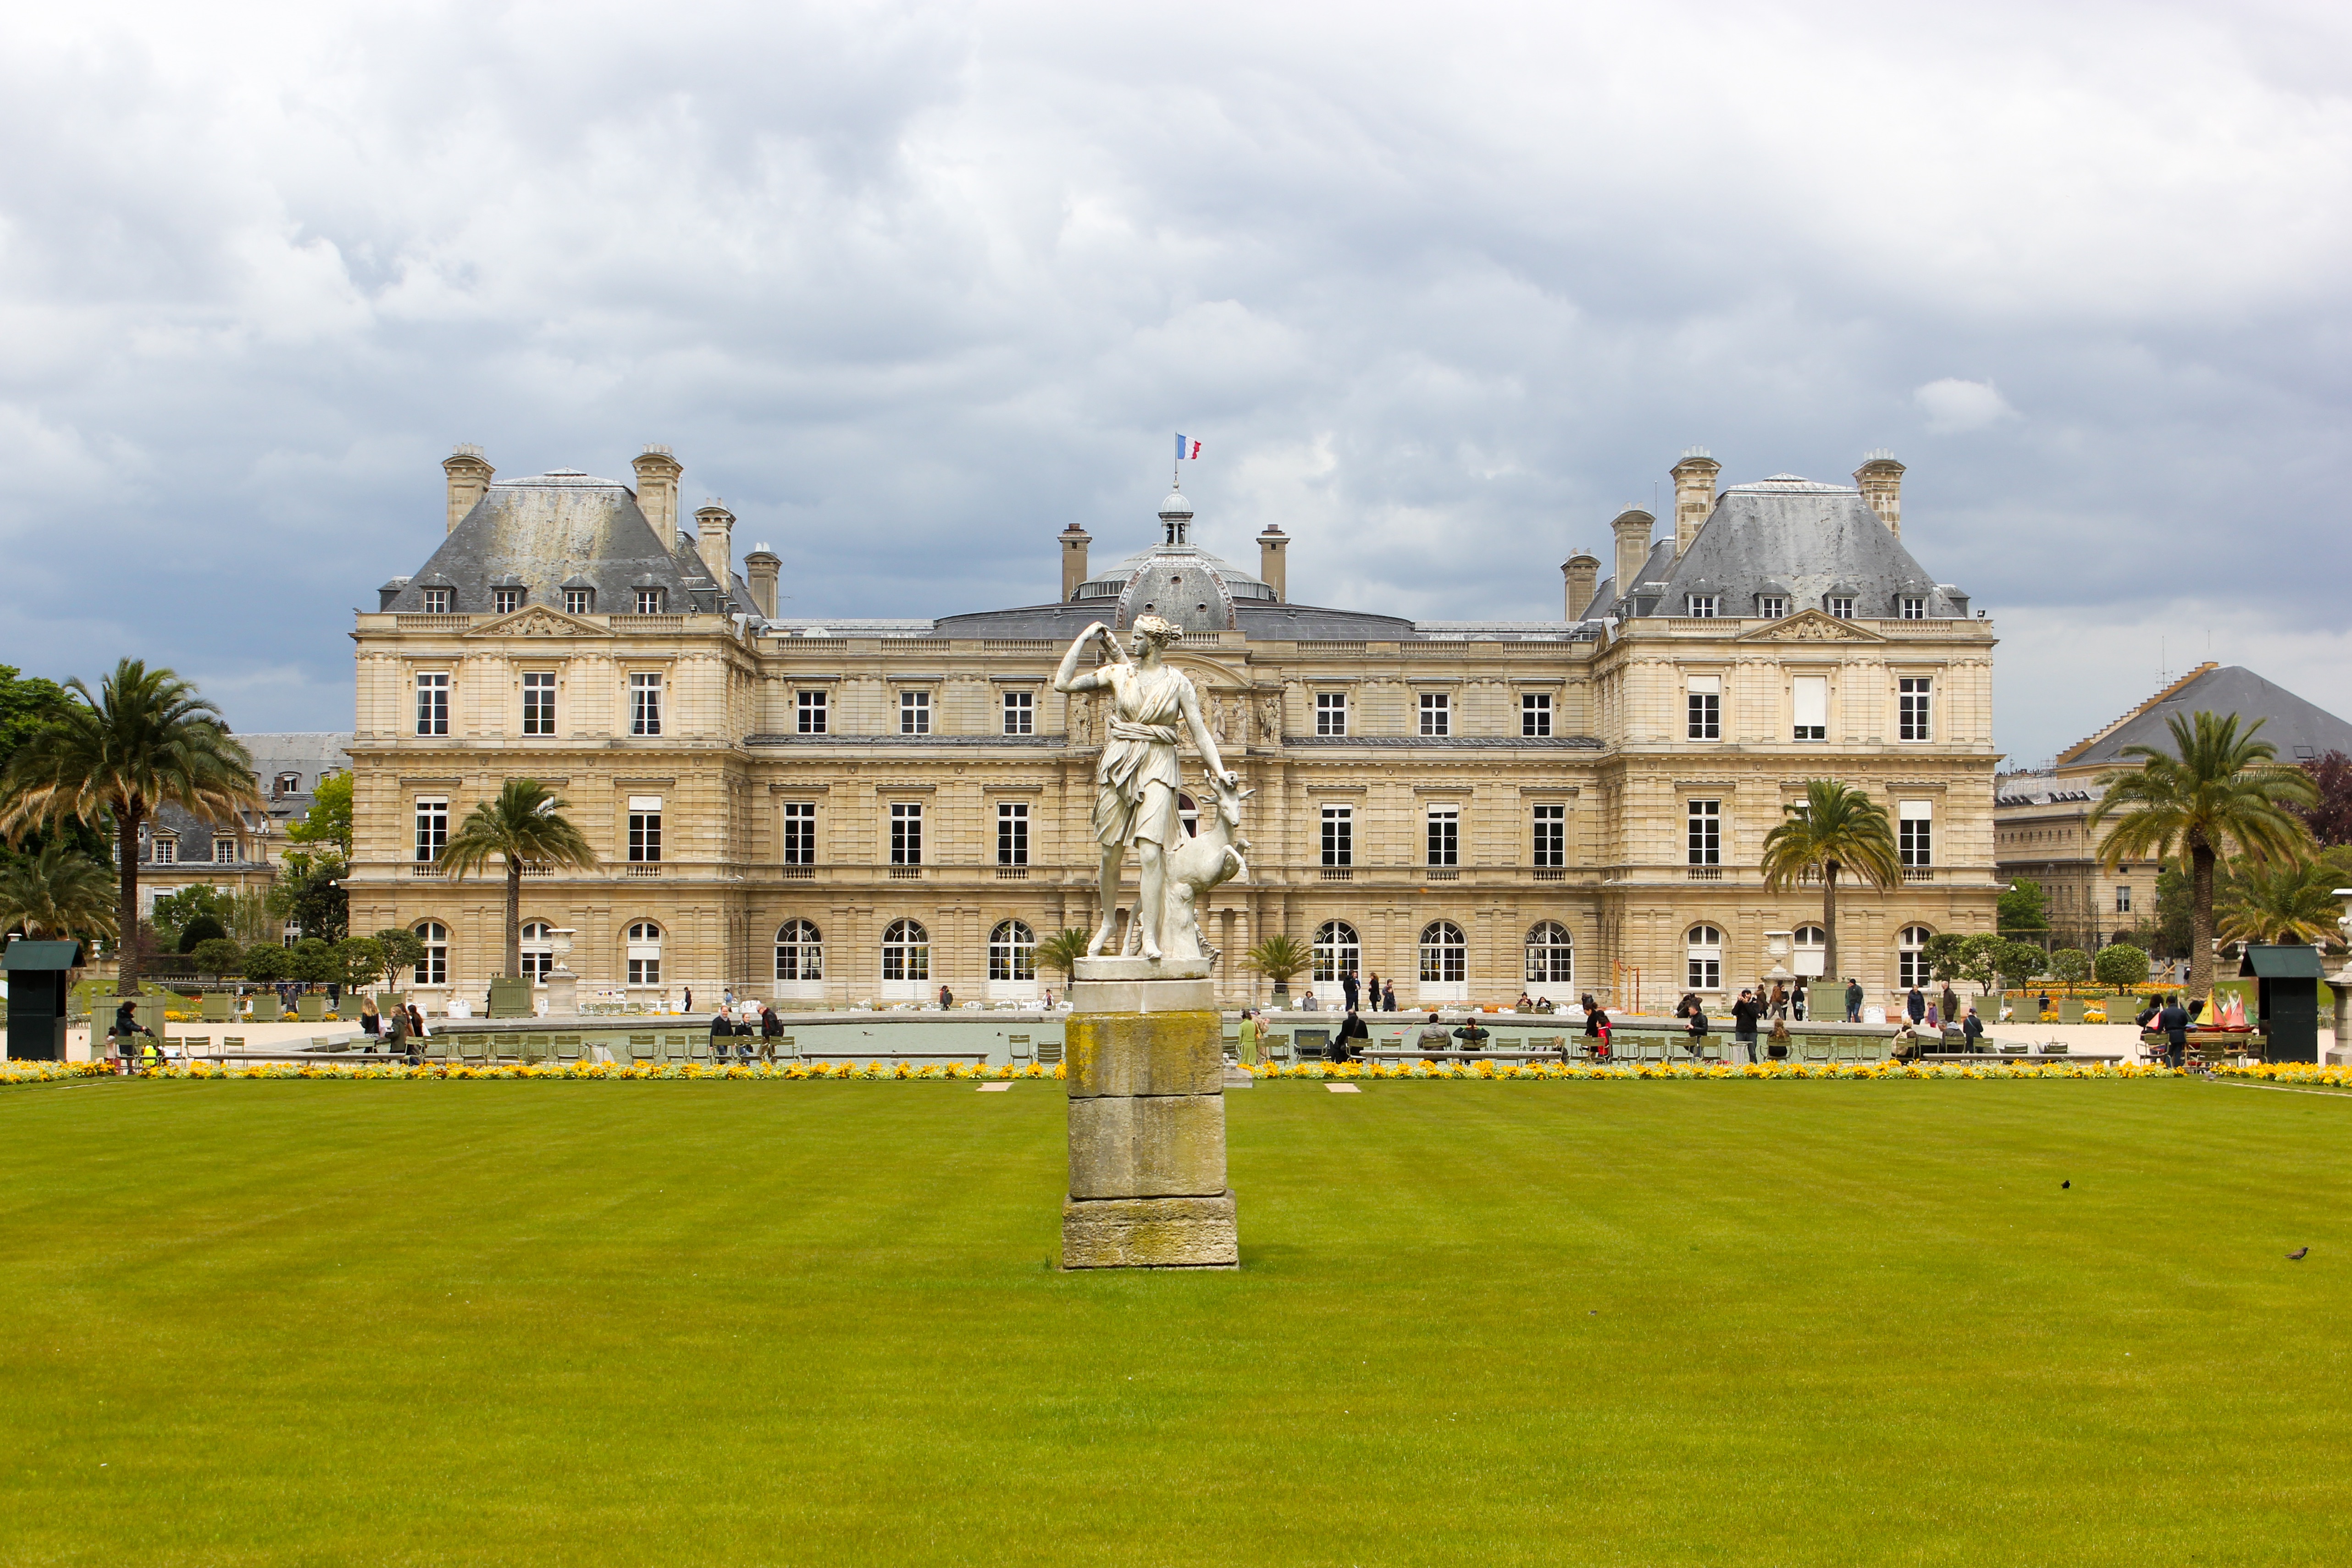
structure, lawn, building, chateau, palace, castle, landmark, town square, estate, stately home